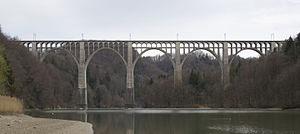
Pont ferroviaire de Grandfey à proximité de Fribourg en Suisse.
Guin est une localité et une commune suisse du canton de Fribourg, située dans le district de la Singine.
Cette page présente la liste des ponts de la ville de Fribourg et de ses environs immédiats, dans l'ordre du courant de la Sarine.